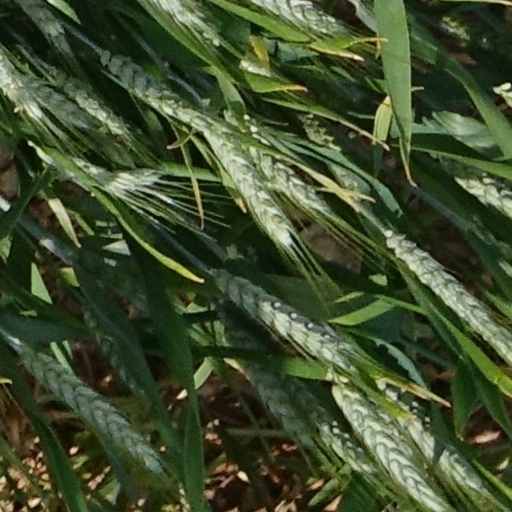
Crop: wheat